Mangualde, Mesquitela e Cunha Alta

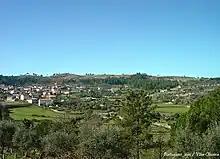
Cunha Alta

Mangualde, Mesquitela e Cunha Alta is a civil parish in the municipality of Mangualde, Portugal. It was formed in 2013 by the merger of the former parishes Mangualde, Mesquitela and Cunha Alta. The population in 2011 was 10,407, in an area of 46.25 km.